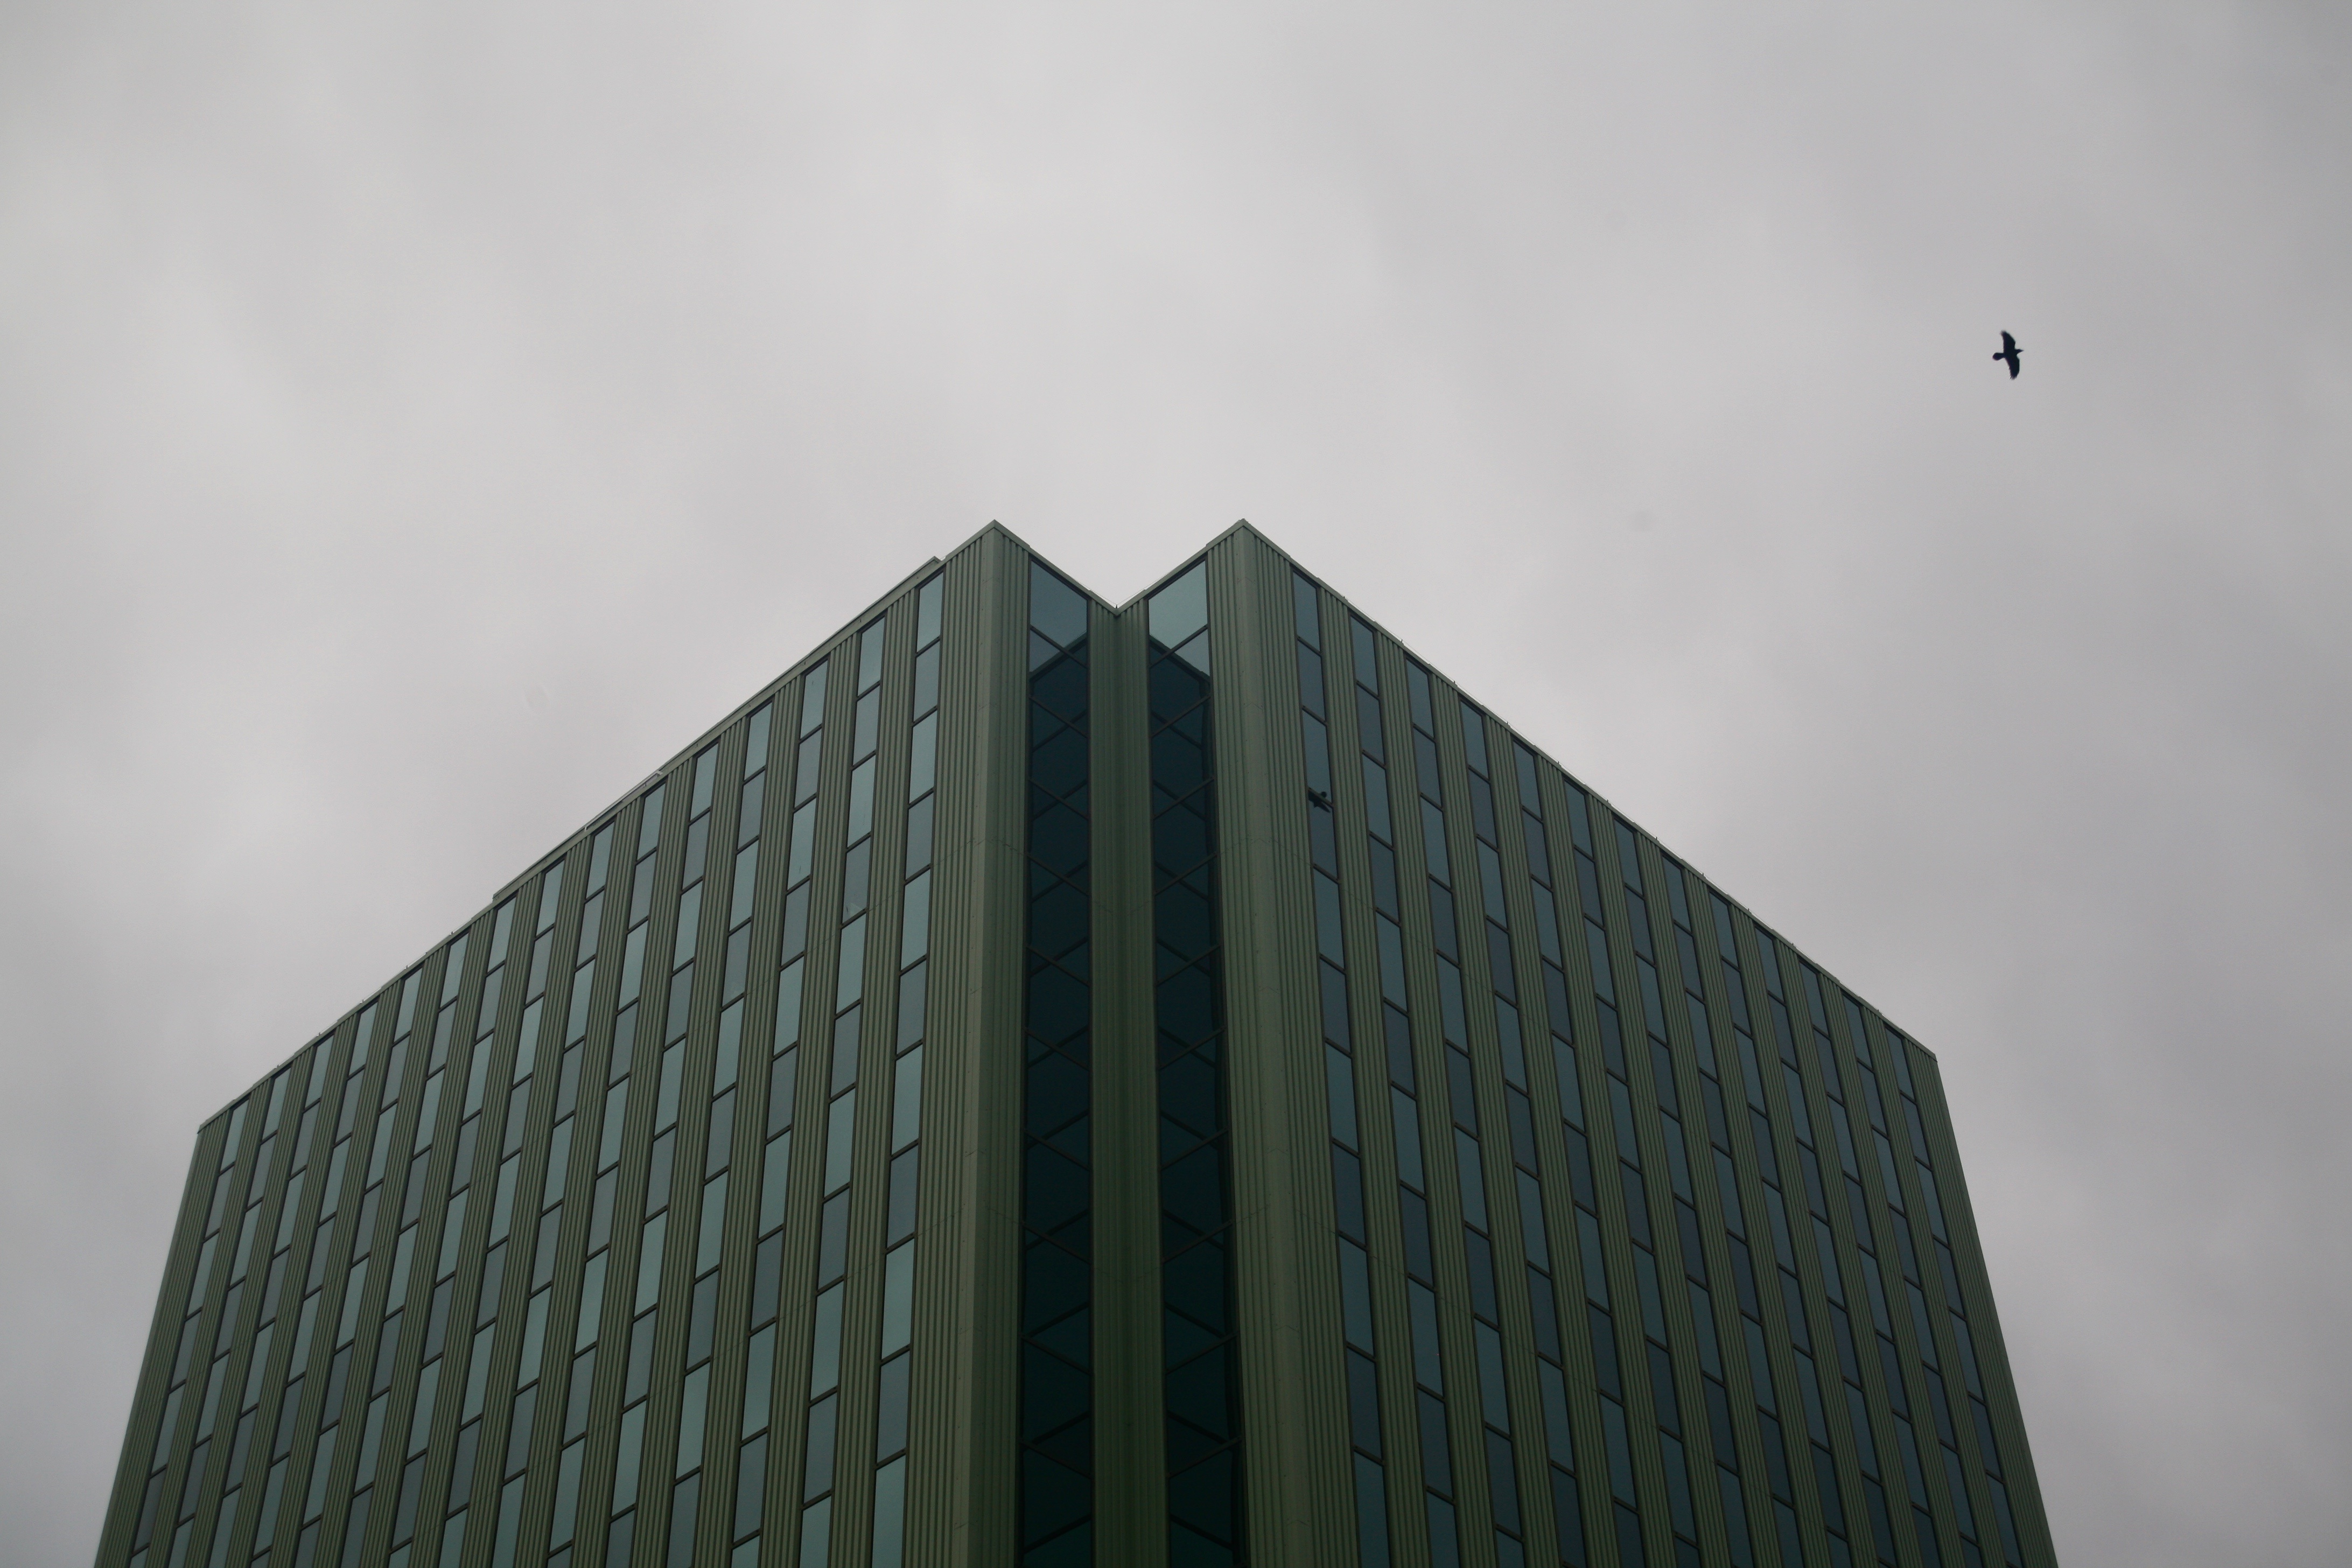
architecture, sky, skyscraper, line, reflection, facade, tower block, symmetry, shape, atmosphere of earth